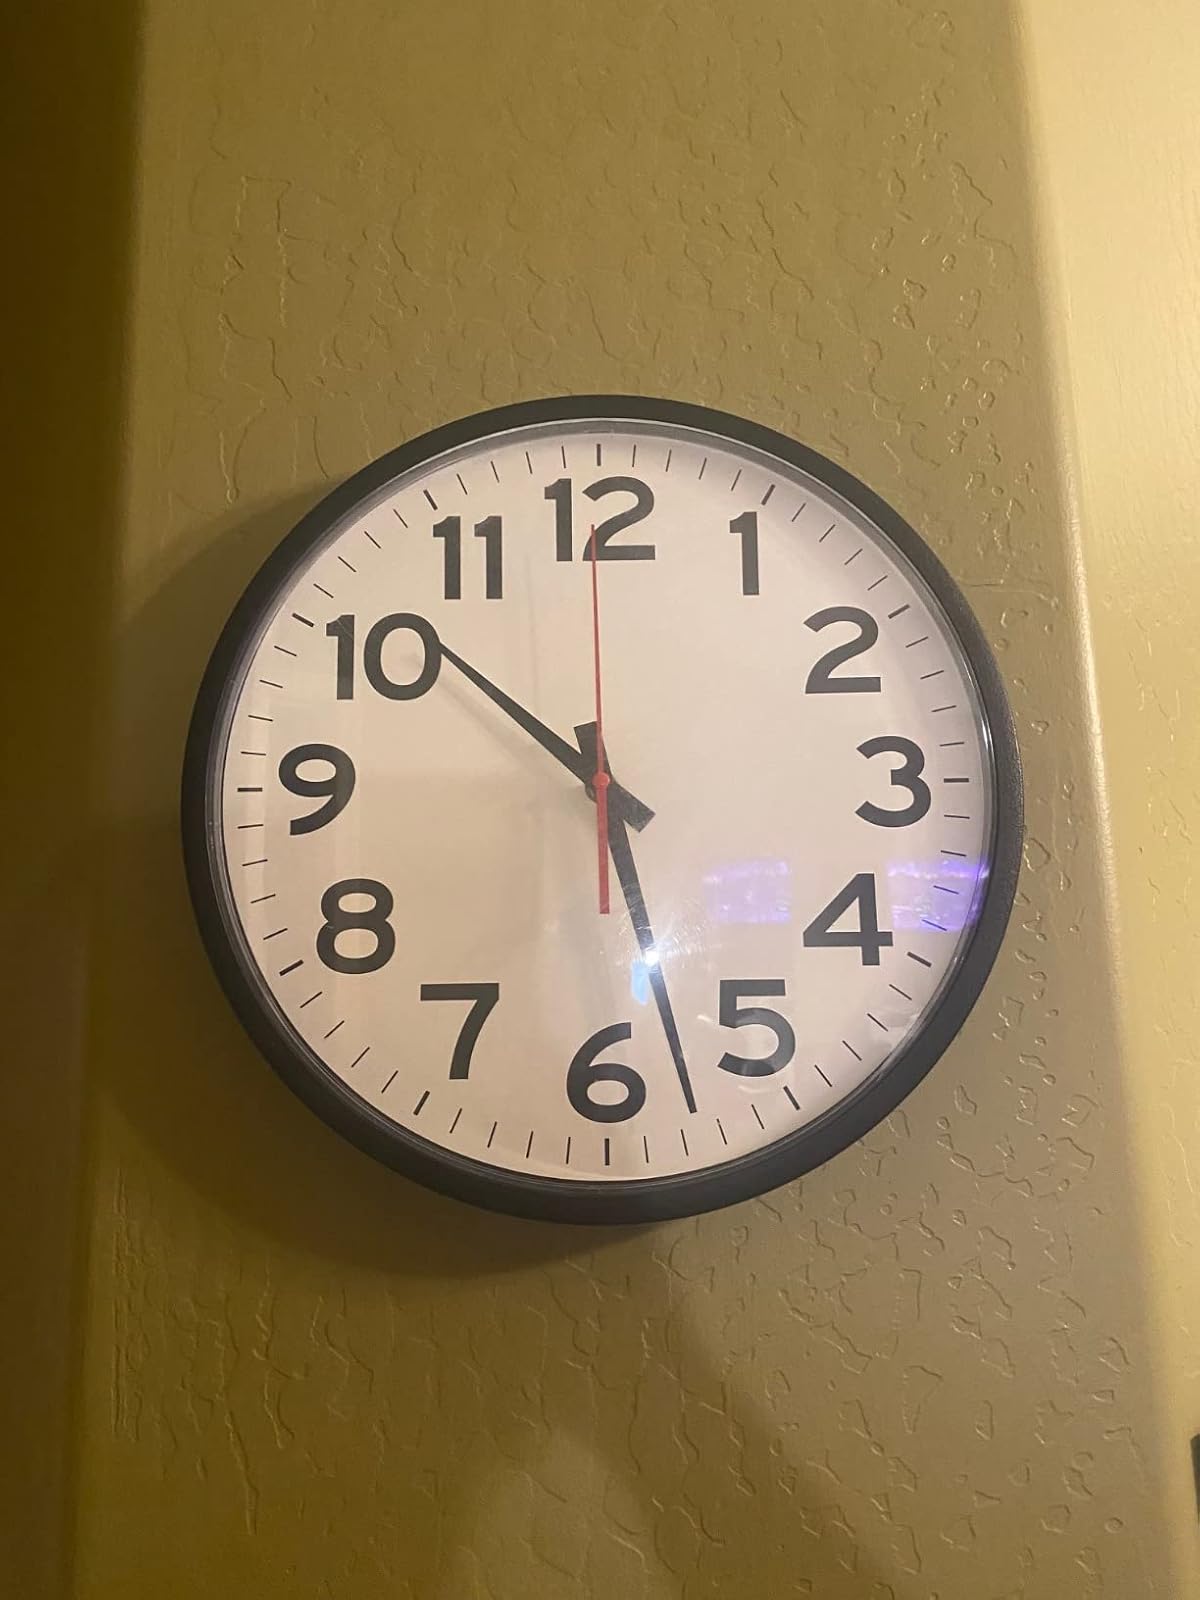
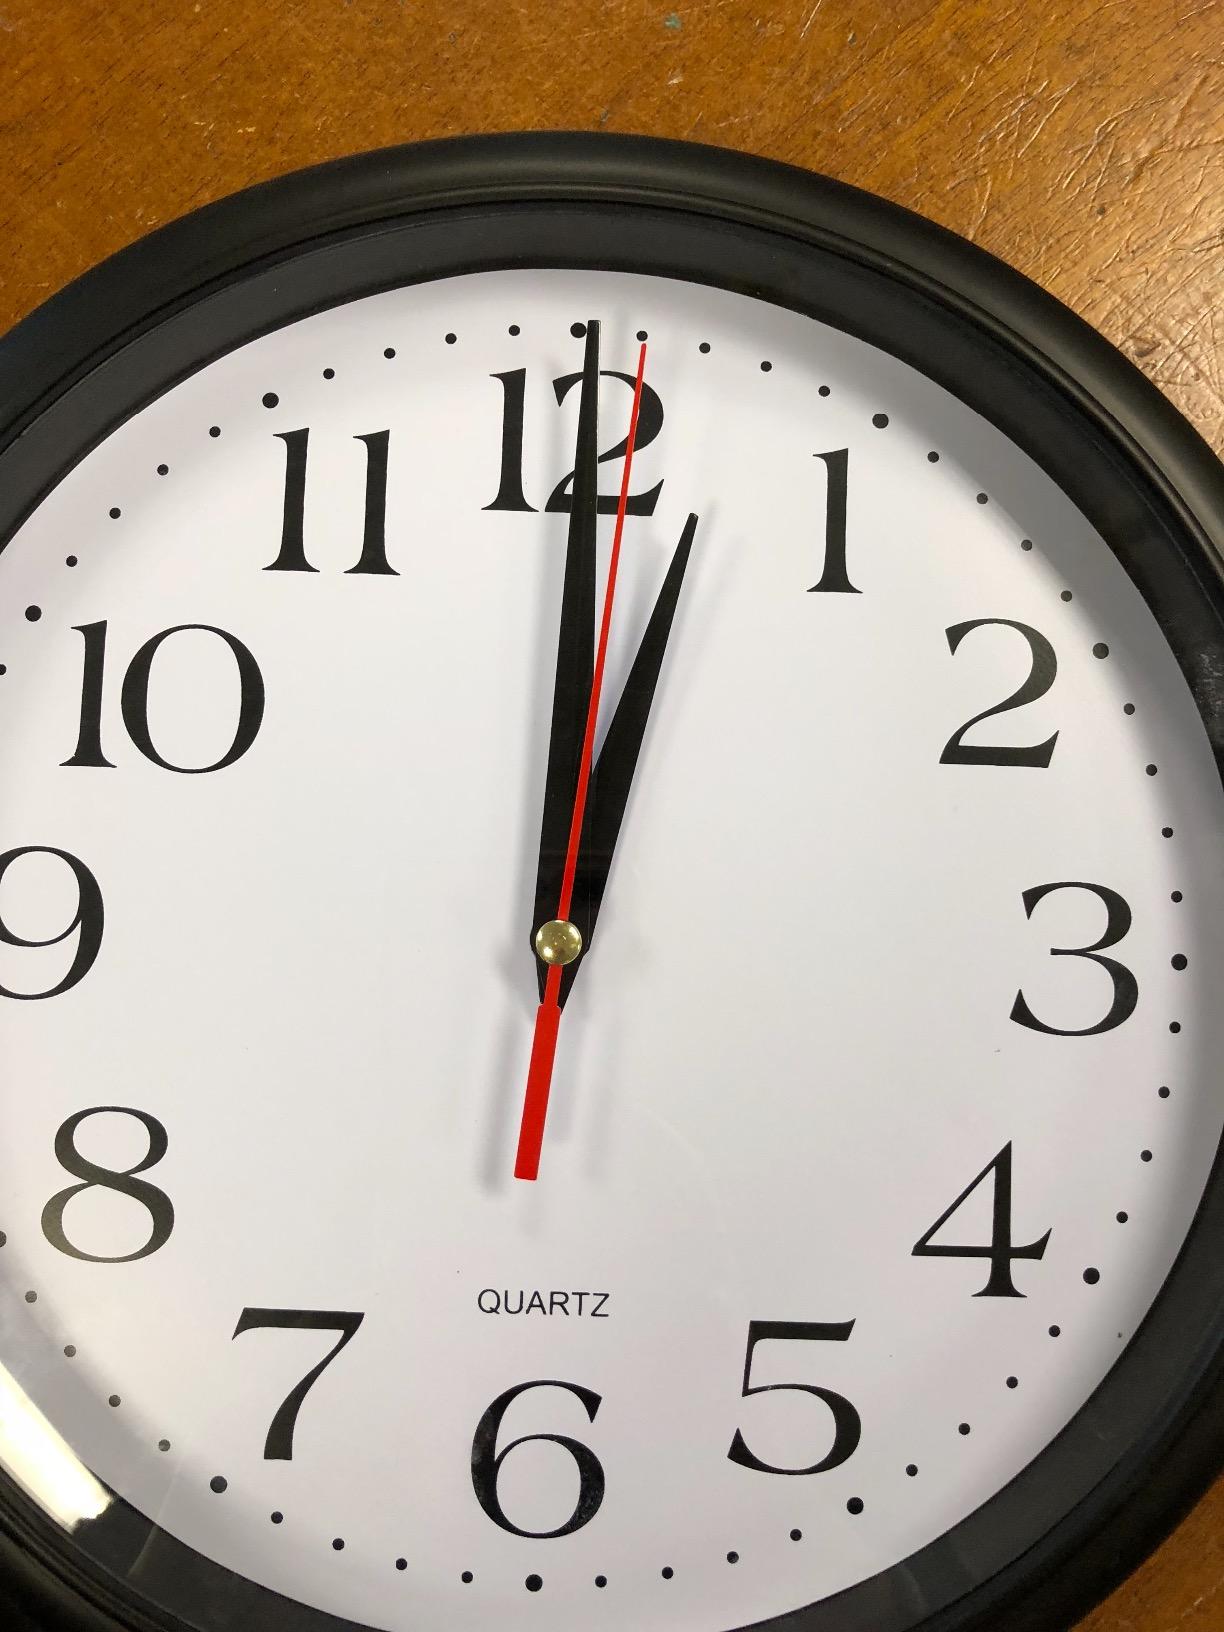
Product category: clock
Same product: no